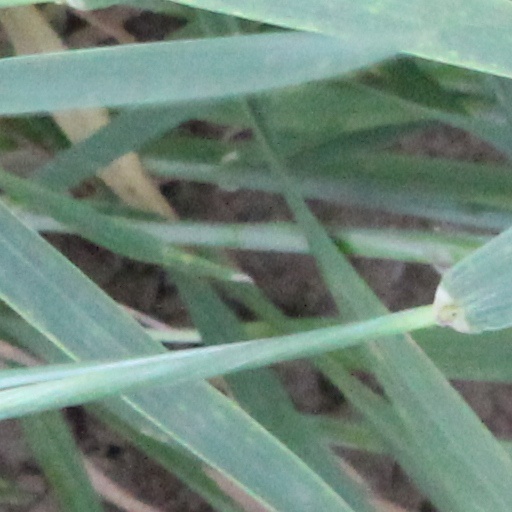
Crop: wheat